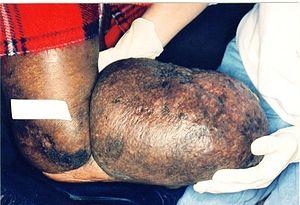
Un lymphœdème est un gonflement d'une partie plus ou moins importante du corps à la suite d'une accumulation de liquide lymphatique dans les tissus conjonctifs. Il existe deux types de lymphœdèmes. Le lymphœdème primaire est une malformation du système lymphatique sous forme d'hypoplasie ou d'hyperplasie. Ce type de lymphœdème est cependant rare. Il peut se déclencher de manière spontanée ou à la suite d'un facteur déclenchant. Le lymphœdème secondaire est une dégradation du système lymphatique, c'est-à-dire lorsqu'un système lymphatique auparavant normal est endommagé. Les causes peuvent être de nature chirurgicale, infectieuse, chimiothérapeutique, tumorale, iatrogène, etc.